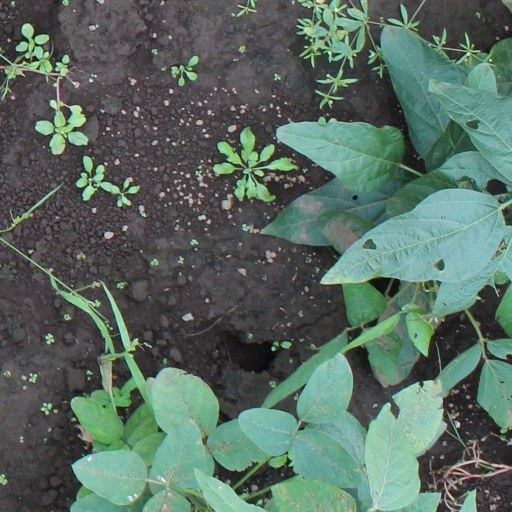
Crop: soybean